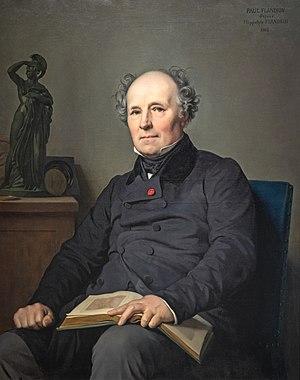
Jacques-Édouard Gatteaux, né le 4 novembre 1788 à Paris où il est mort le 9 février 1881, est un sculpteur et médailleur et fondeur français.